Jules Grévy

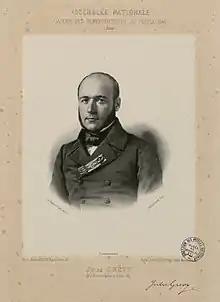
Grévy as a deputy in the National Assembly, 1848

In 1848, a revolution in France abolished the July Monarchy and led to the creation of the Second Republic, and with it Grévy was appointed Commissioner of the Republic for the department of Jura. In April 1848 he was elected by that department for a seat in the constituent National Assembly. On the signed declaration for his candidacy, Grévy demanded a "strong and liberal Republic, that makes itself loved for its wisdom and moderation". Foreseeing the rise of Louis-Napoléon Bonaparte in that year's presidential election he began to advocate a weak executive branch, and became famous during the debates on the drafting of the Constitution for his opposition to electing the president by universal suffrage, instead proposing that the executive power should be vested on a "President of the Council of Ministers", who would be appointed and dismissed by the directly elected National Assembly. The "Grévy Amendment", as it became known, was rejected, and in December 1848 Bonaparte was elected president of France.